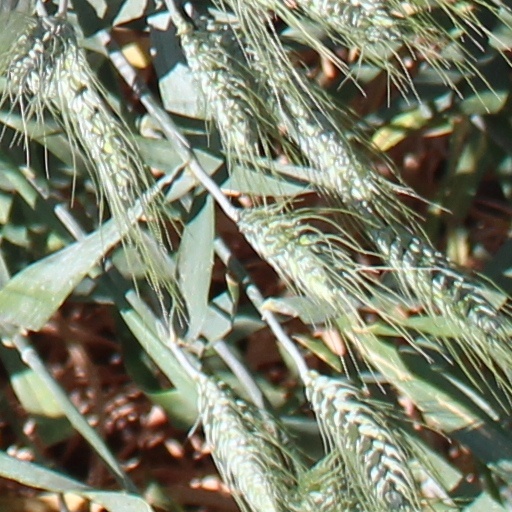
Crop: wheat